2006 Carolina Panthers season

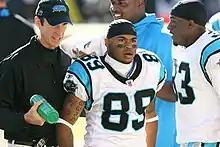
Wide receiver Steve Smith (#89) and safety Nate Salley (#33) on the road at Baltimore, October 15, 2006

Given the ups and downs of the 2005 season, the Panthers stirred up the "Super Bowl" chant once again. Despite losing many key players such as LB Will Witherspoon, DT Brentson Buckner, CB Ricky Manning Jr., C Jeff Mitchell, and RB Stephen Davis, they made leaps and bounds in the post-season. During free agency, they acquired WR Keyshawn Johnson from the Dallas Cowboys, C Justin Hartwig from the Tennessee Titans, and DT Maake Kemoeatu from the Baltimore Ravens. Despite these large profile players, the team's biggest addition was the 27th pick of the 2006 NFL draft, RB DeAngelo Williams of the University of Memphis. Also in the draft, they selected Fresno St. CB Richard Marshall, Virginia Tech LB James Anderson, Miami University (FL) OT Rashad Butler, Ohio St. Safety Nate Salley, Virginia Tech TE Jeff King, Virginia Tech Center Will Montgomery, and Auburn DE Stanley McClover.